Orazio Fontana

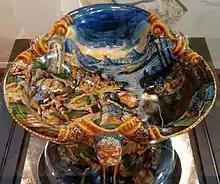
Rinfrescatoi basin, 1565-1571

Orazio Fontana (1510–1571) was an Italian potter and maiolica painter, who introduced "istoriato" maiolica in Urbino.